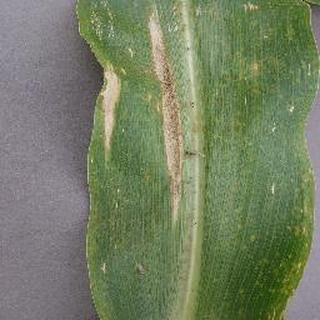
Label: corn_northern_leaf_blight